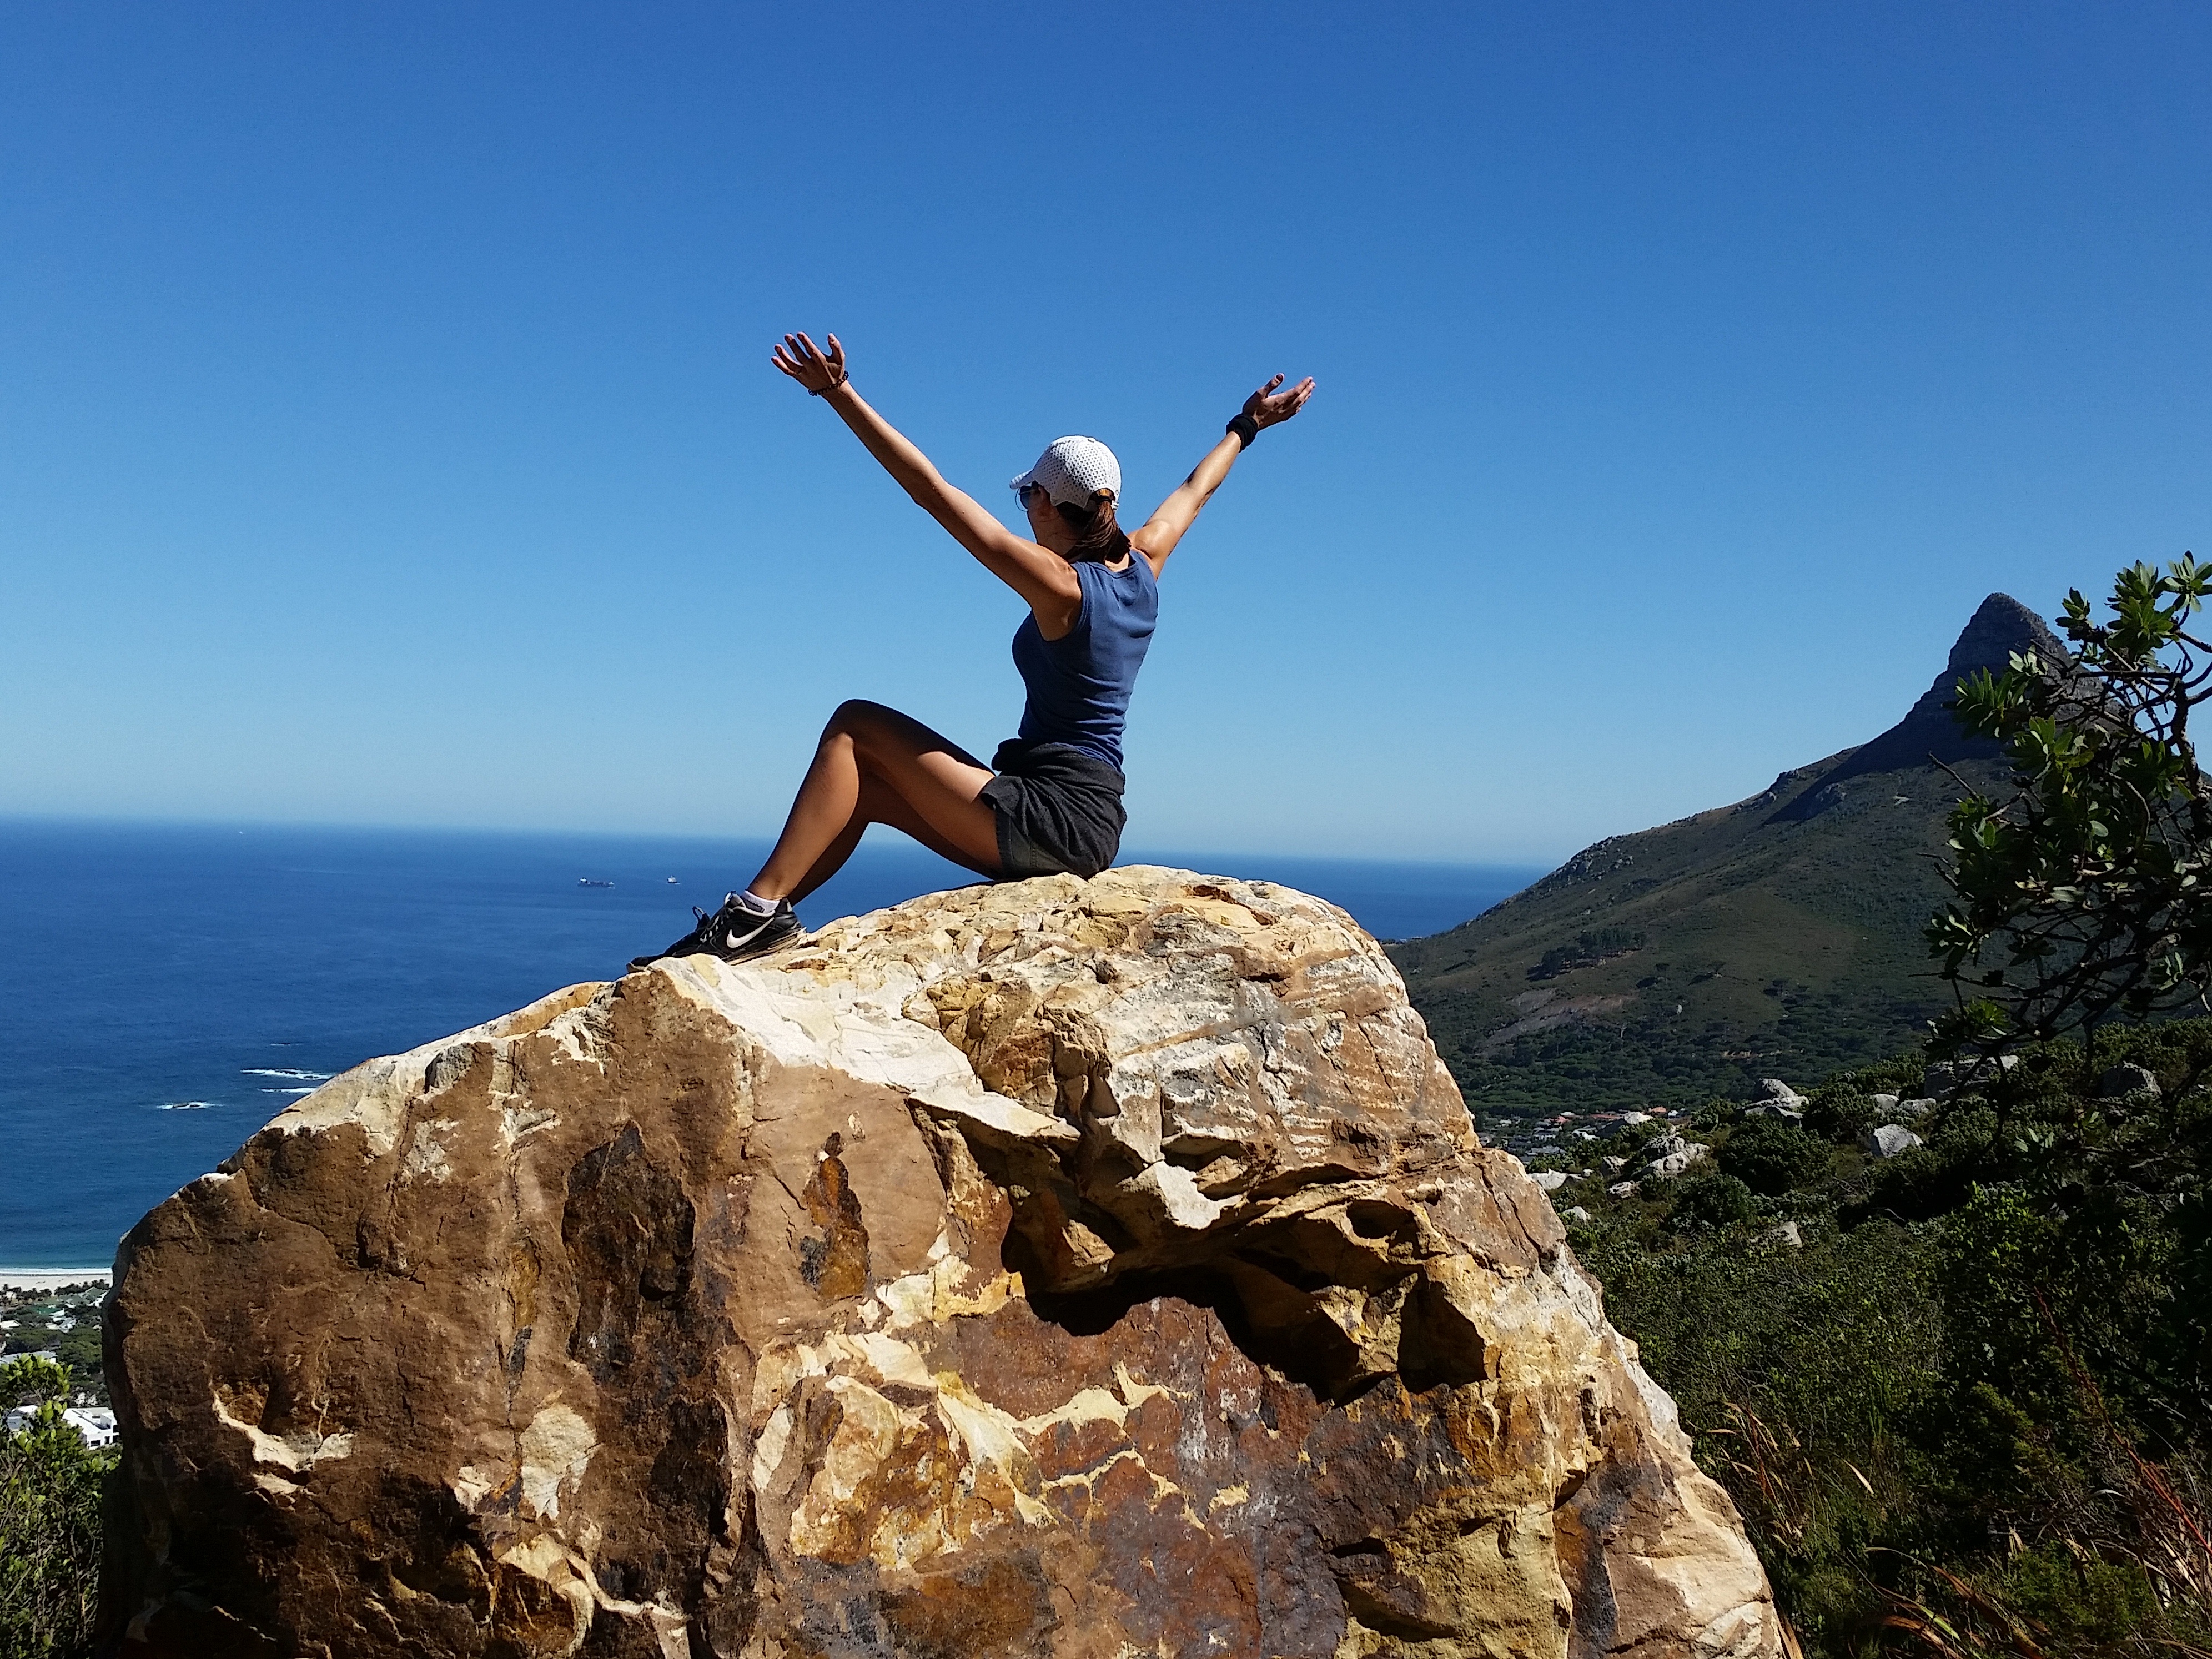
sea, nature, outdoor, rock, walking, mountain, girl, woman, hiking, adventure, summer, vacation, travel, jumping, cliff, female, carefree, young, africa, climbing, rock climbing, freedom, extreme sport, lifestyle, terrain, dream, happiness, inspiration, walks, success, south africa, cape town